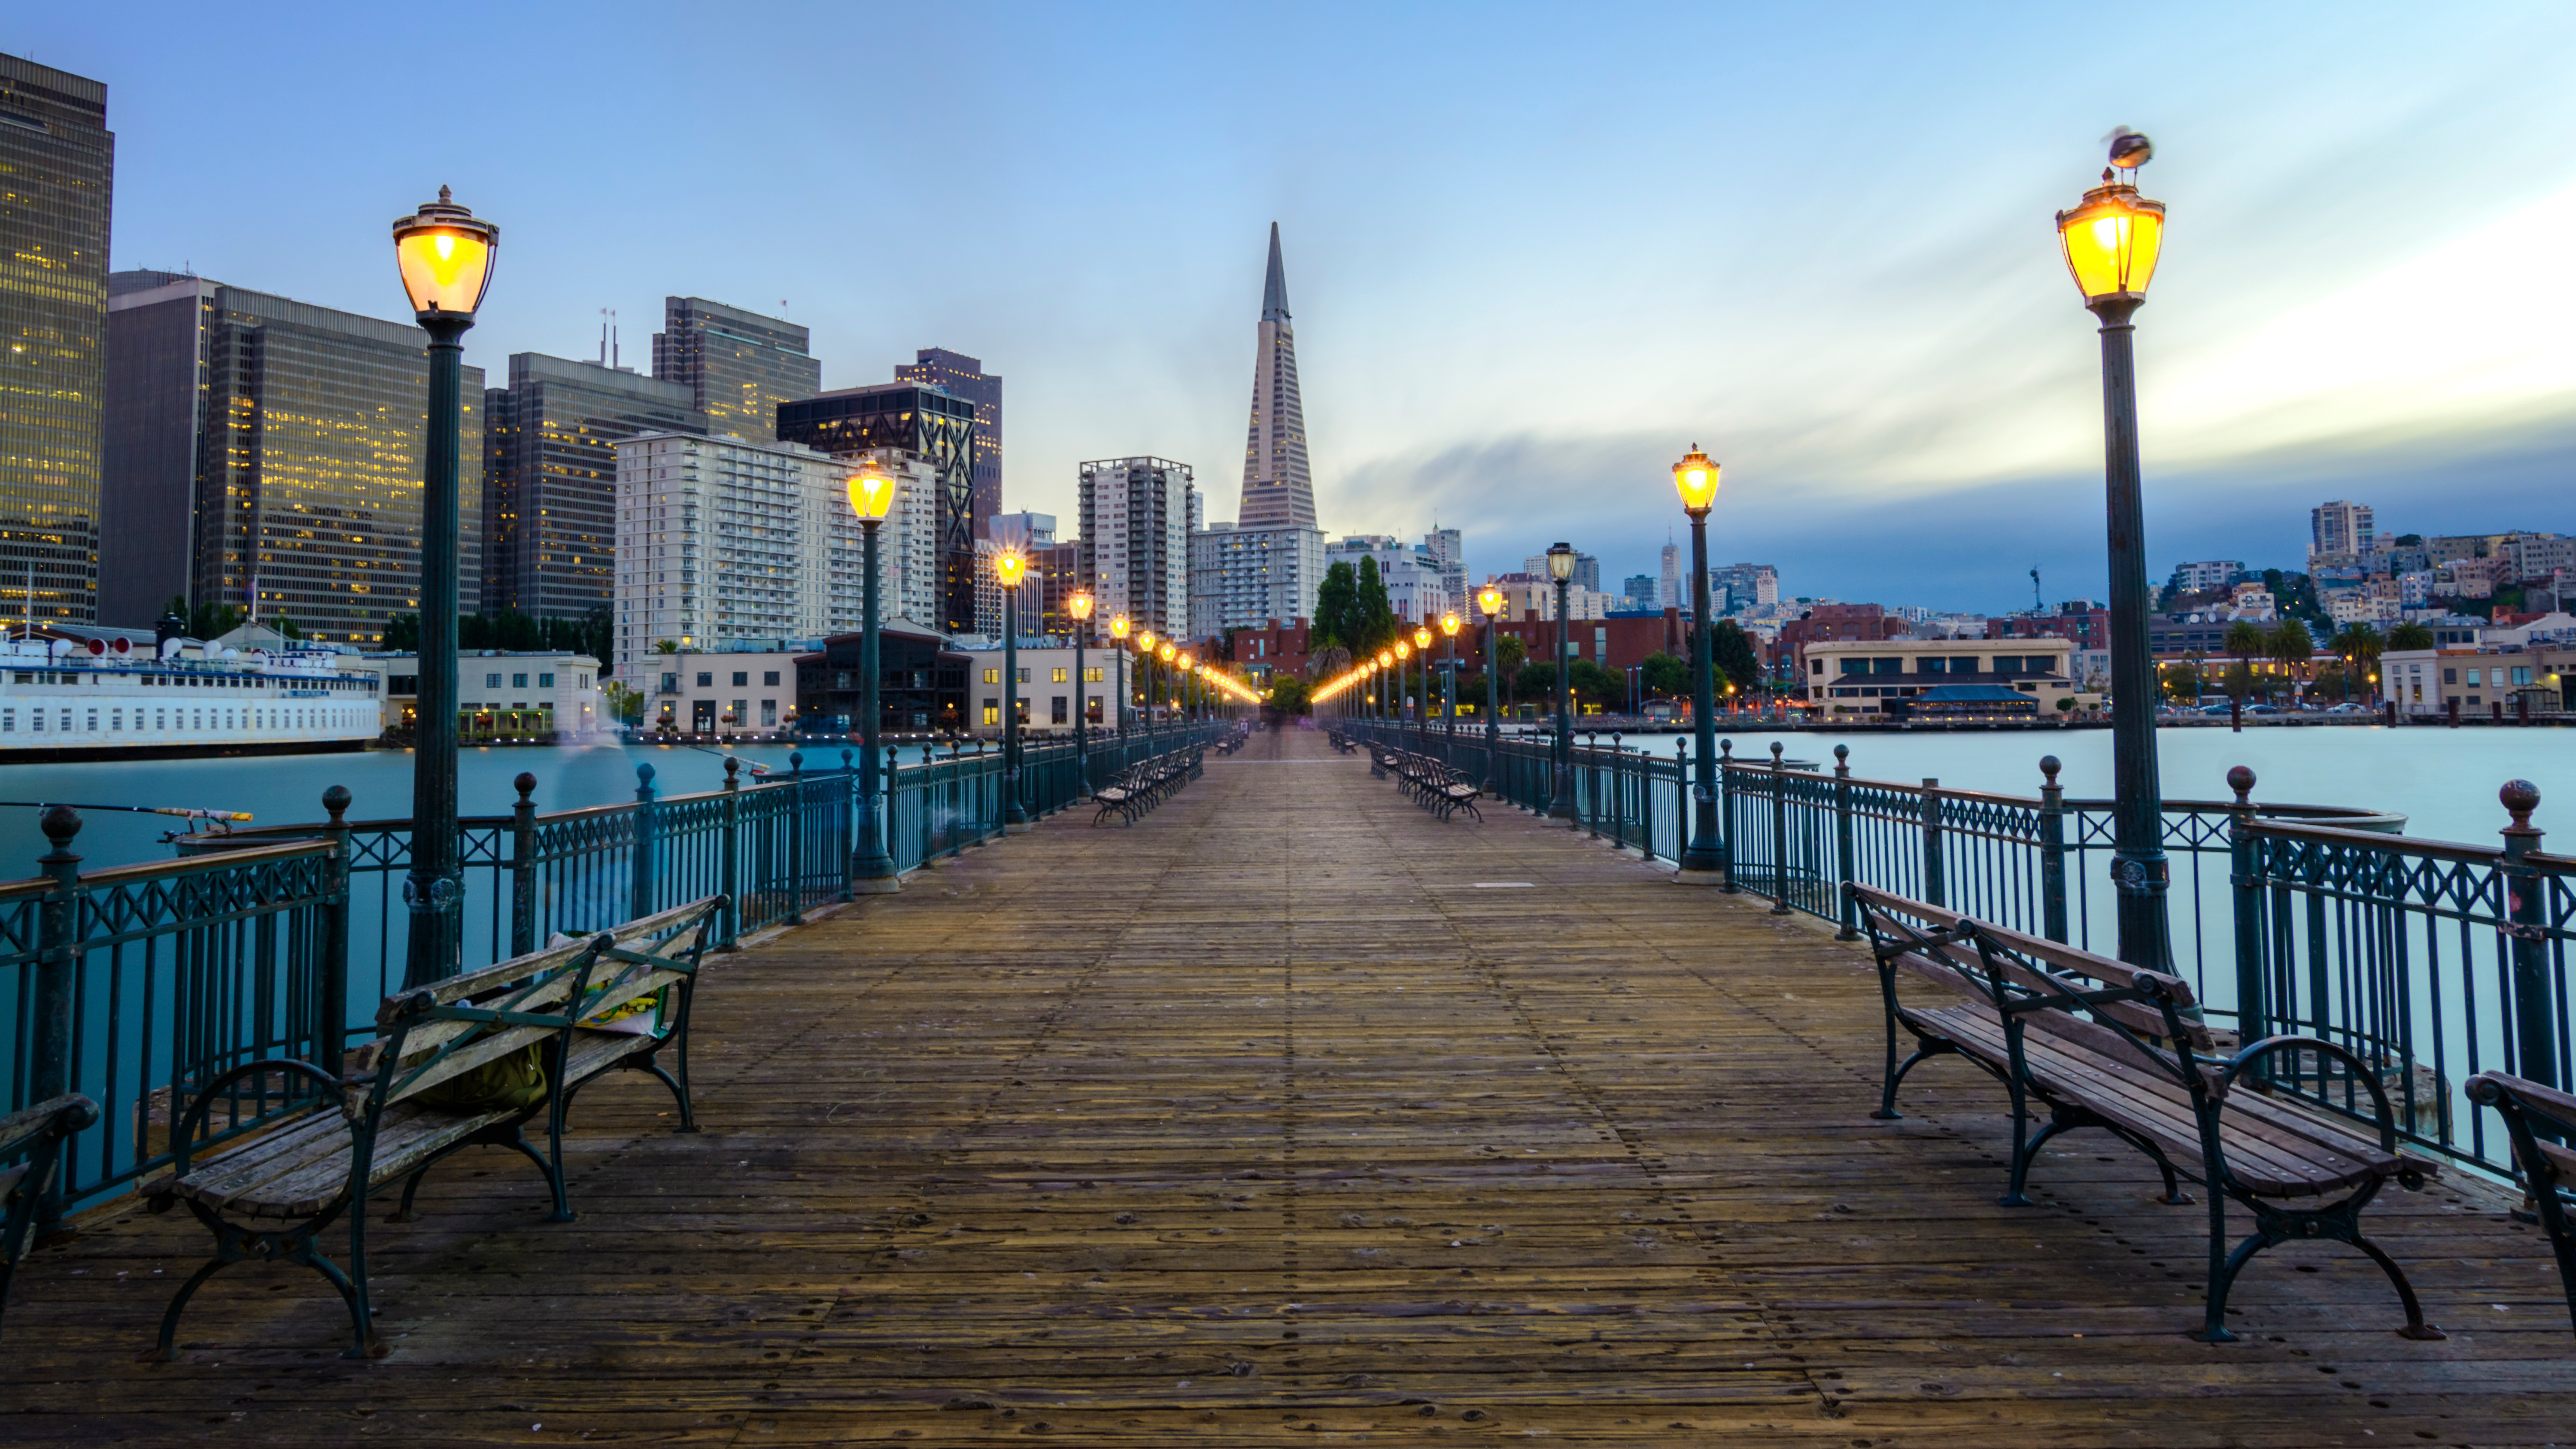
dock, boardwalk, morning, town, city, pier, canal, walkway, cityscape, downtown, dusk, evening, waterway, urban area, human settlement